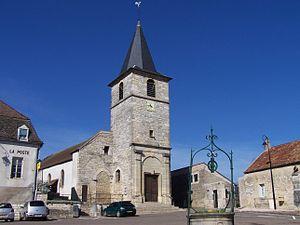
église de VOSNE ROMANEE 21
Vosne-Romanée est une commune française située dans le département de la Côte-d'Or en région Bourgogne-Franche-Comté.